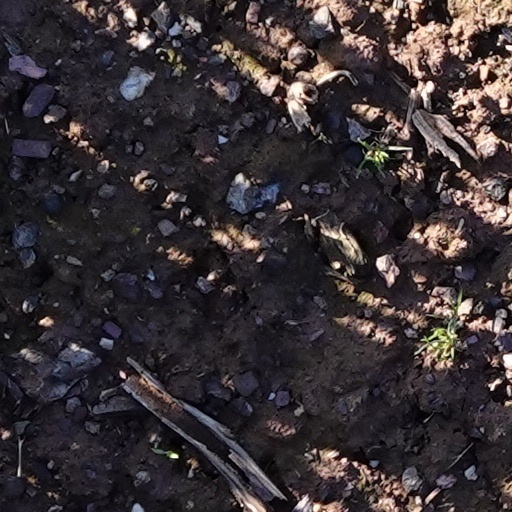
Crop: wheat